Bréguet 941

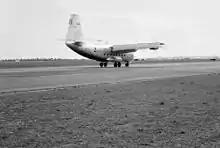
Breguet 941 prototype in 1963

Testing of this prototype resulted in an order for four improved production aircraft, the Breguet 941S for the French Air Force, first flying on 19 April 1967. These were fitted with more powerful engines and a modified rear cargo door to allow for air-dropping of stores.